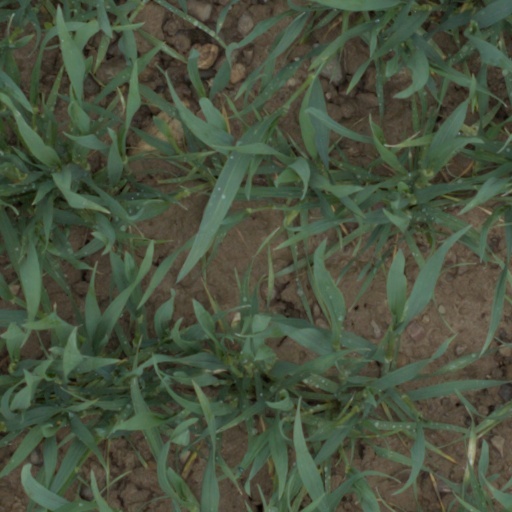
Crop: wheat